Cele Goldsmith Lalli

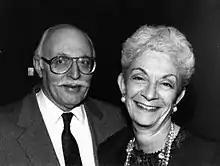
Michael and Cele Goldsmith Lalli, 1980s

Cele Goldsmith Lalli (1933 – January 14, 2002) was an American editor. She was the editor of "Amazing Stories" from 1959 to 1965, "Fantastic" from 1958 to 1965, and later the Editor-in-Chief of "Modern Bride" magazine.